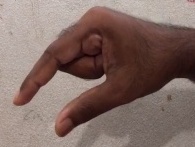
ASL sign: Q